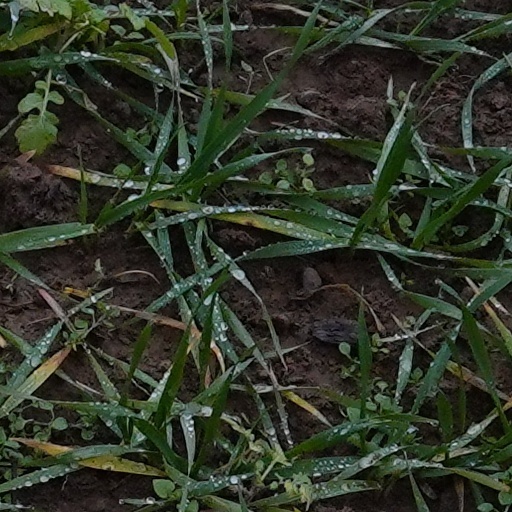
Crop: wheat